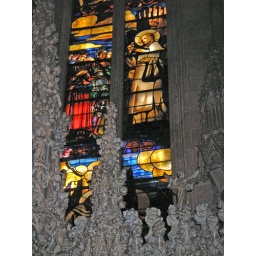
Stained glass window in Palma Cathedral, Majorca.